Cyanophycinase

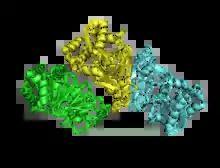
Asymmetric Unit of Cyanophycinase. PDB: 3EN0Cyanophycinase consists of three identical chains.

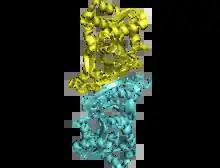
Biological assembly of cyanophycinase determined from the organism "Synechocystis" sp. PCC6803

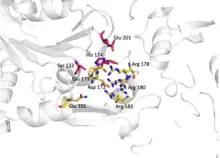
The catalytic triad of Cyanophycinase is Ser 132, His 174, and Glu 201. Other conserved residues which form a pocket around the serine include: Gln101, Asp172, Gln173, Arg178, Arg180 and Arg183

Cyanophycinase ("cyanophycin degrading enzyme", "beta-Asp-Arg hydrolysing enzyme", "CGPase", "CphB", "CphE", "cyanophycin granule polypeptidase", "extracellular CGPase") is an enzyme. It catalyses the following chemical reaction